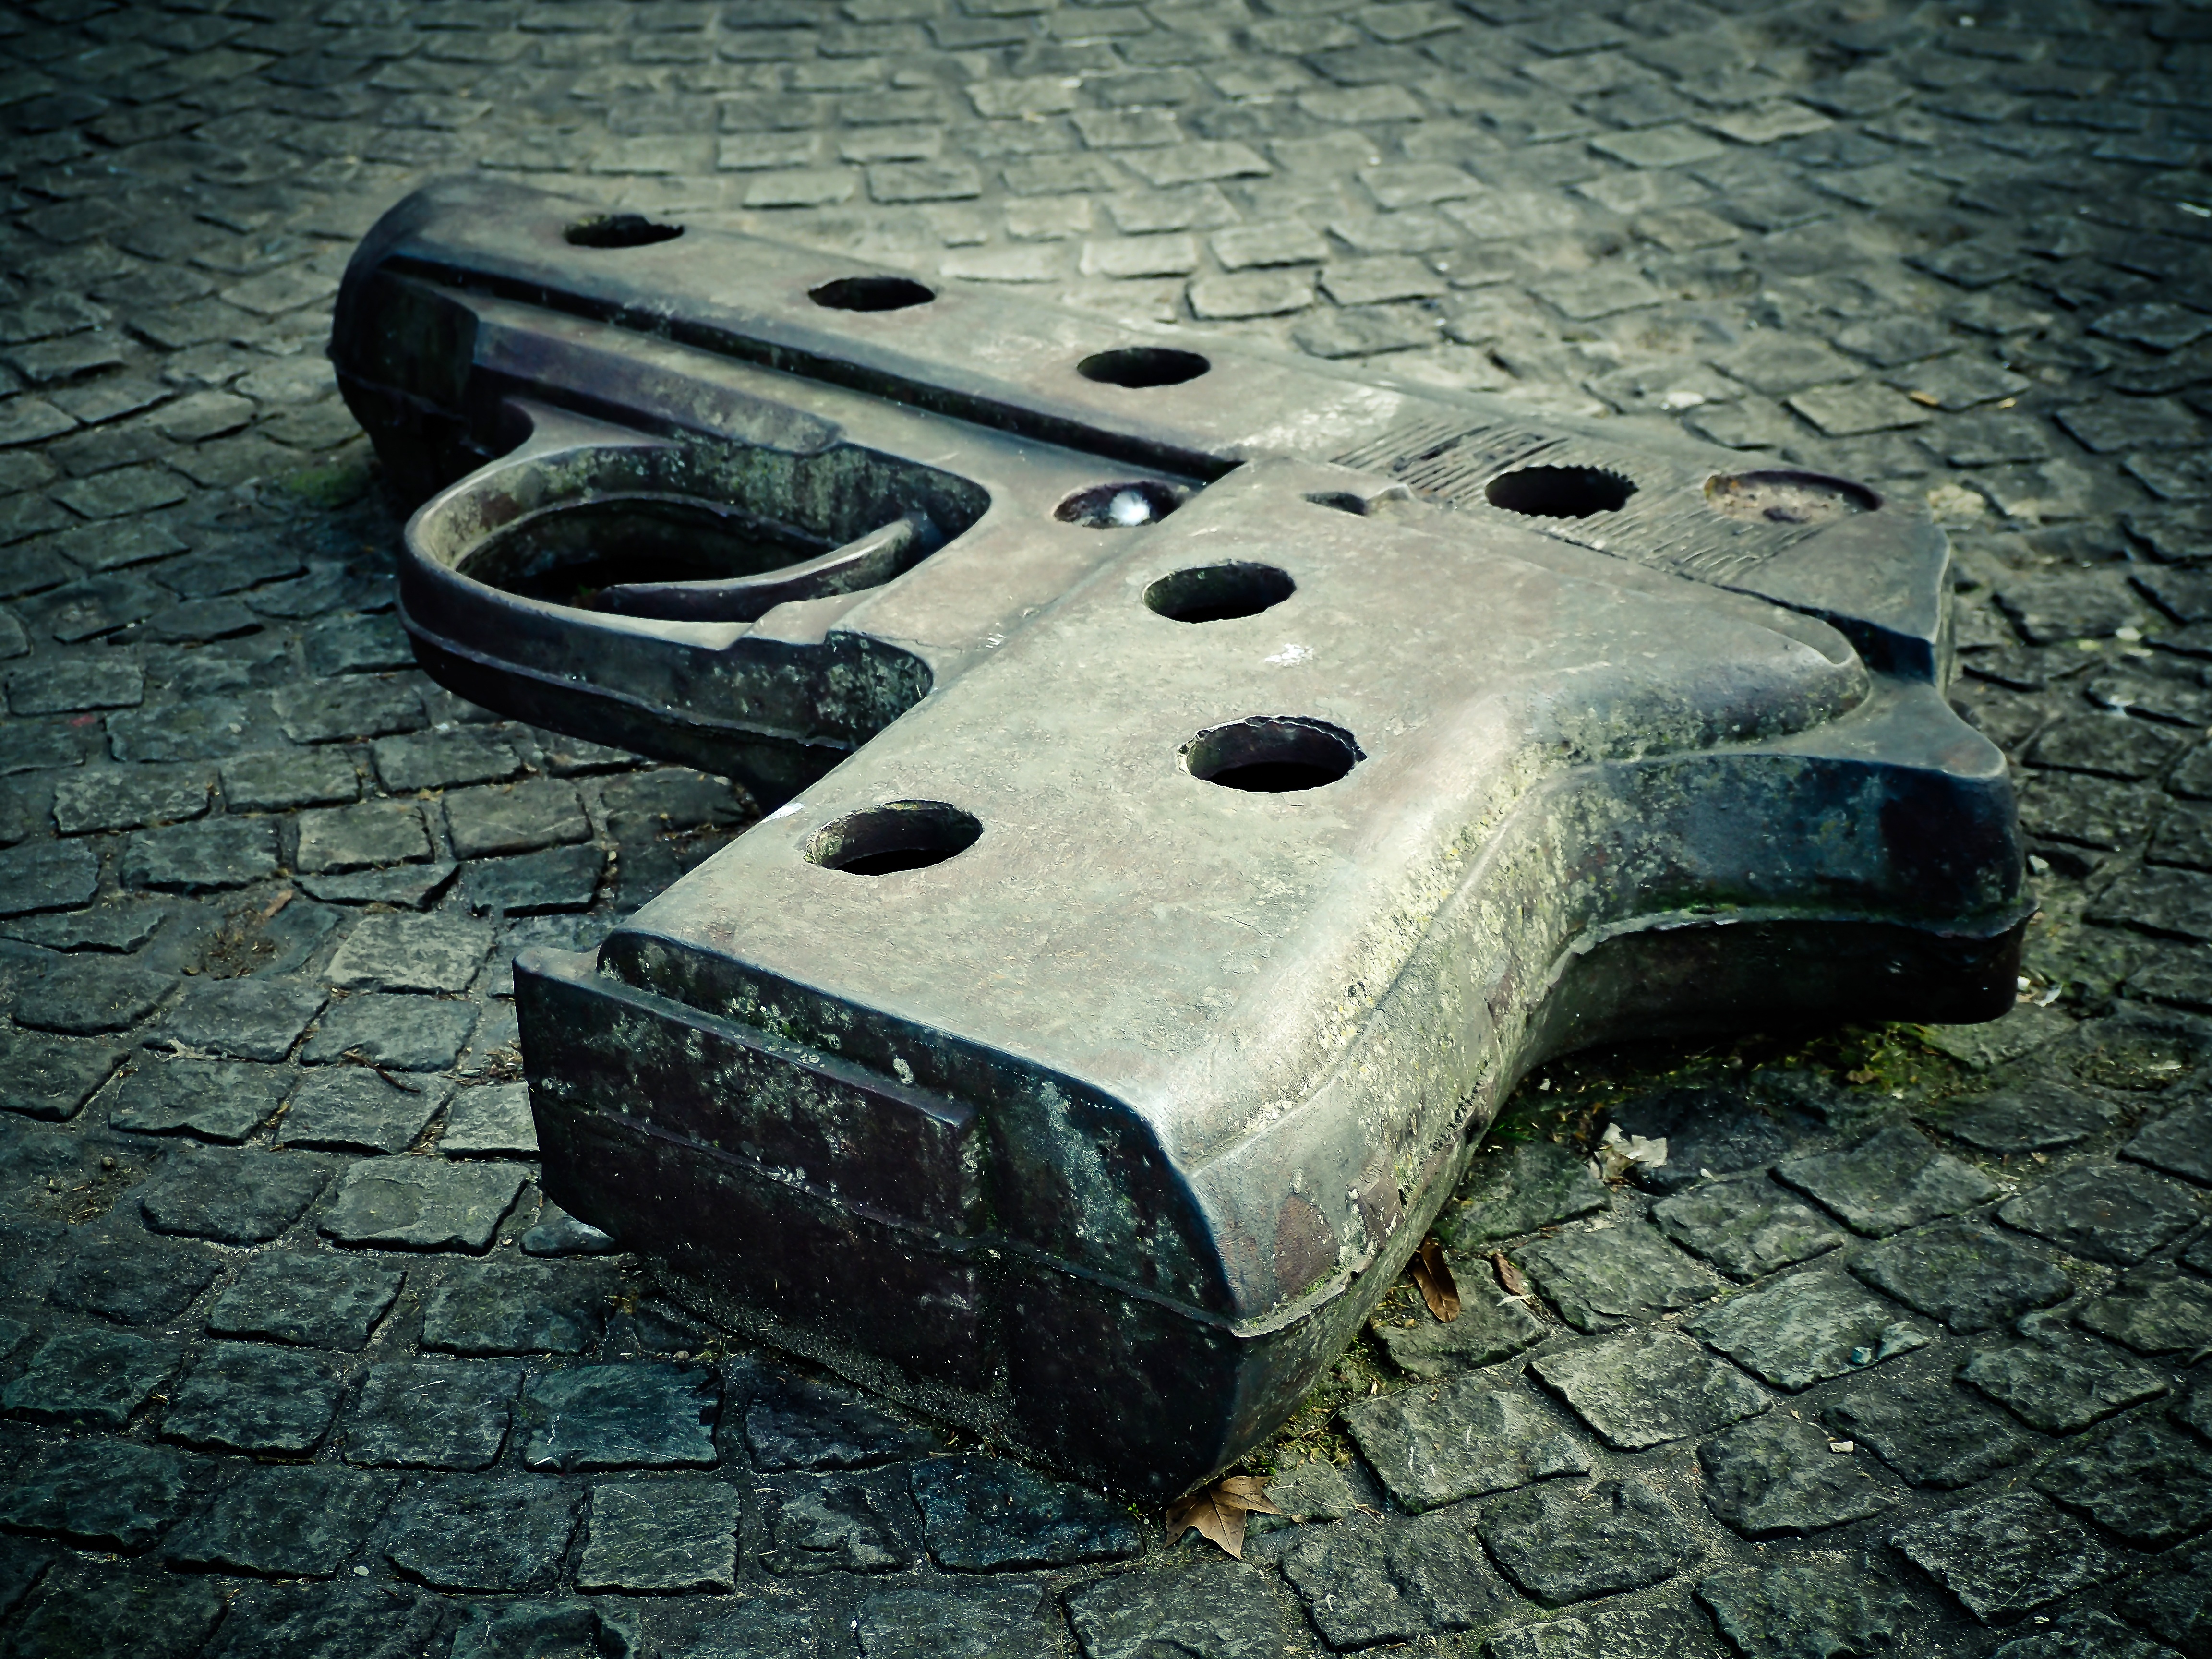
plastic, number, metal, blue, material, tire, artwork, bumper, sculpture, art, modern art, dusseldorf, k21, kunstsammlung, automotive exterior, automotive tire